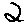
Label: 2